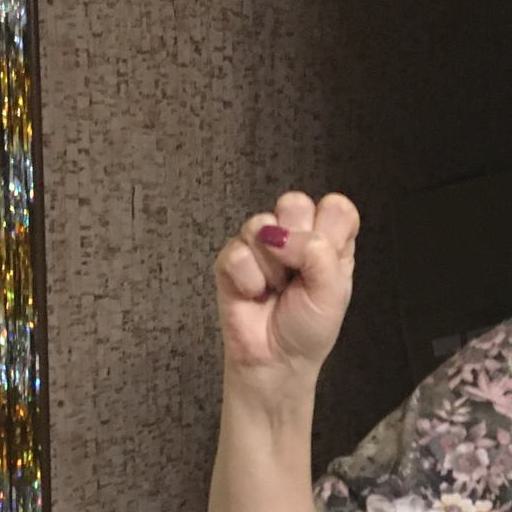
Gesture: fist